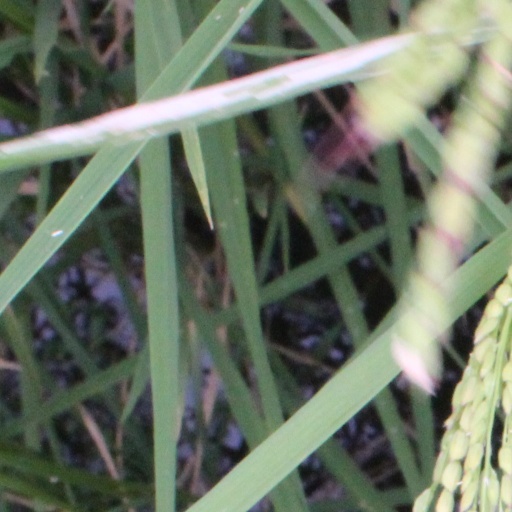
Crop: rice